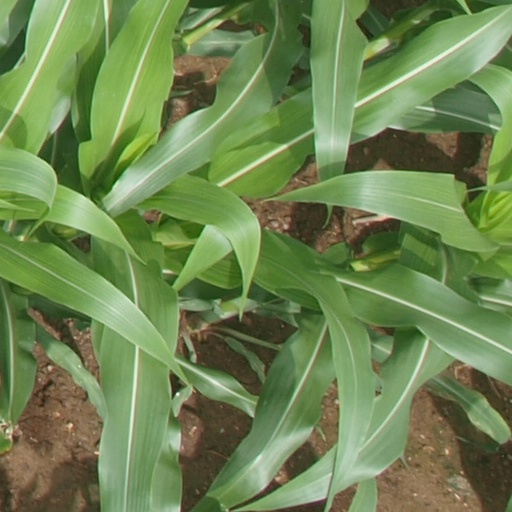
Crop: maize; corn